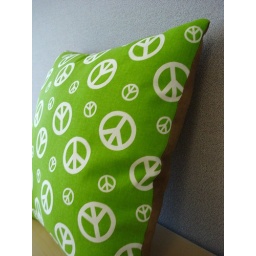
Help out your local tree hugger..They could use a pillow while hanging out in the tree!